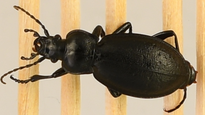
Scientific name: Carabus taedatus
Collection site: Niwot Ridge NEON (NIWO), plot NIWO_013